Takeichi Nishi

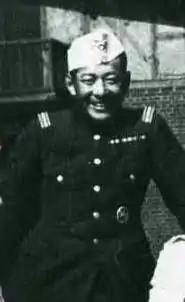
Nishi as young Army officer

On Iwo Jima in 1945, Nishi commanded the 26th Tank Regiment under the Ogasawara Corps (IJA 109th Division). He would walk about the island wearing his Hermès brand riding boots and carrying his favorite crop. The regimental headquarters, which was located near the village of Maruman, was moved to the eastern part of the island when the battle began. Due to the topography of the island, some of the Type 97 Chi-Ha medium and Type 95 Ha-Go light tanks were placed in hull defilade (buried up to their turrets) and used as fortified emplacements, in particular, against the American M4 Shermans.